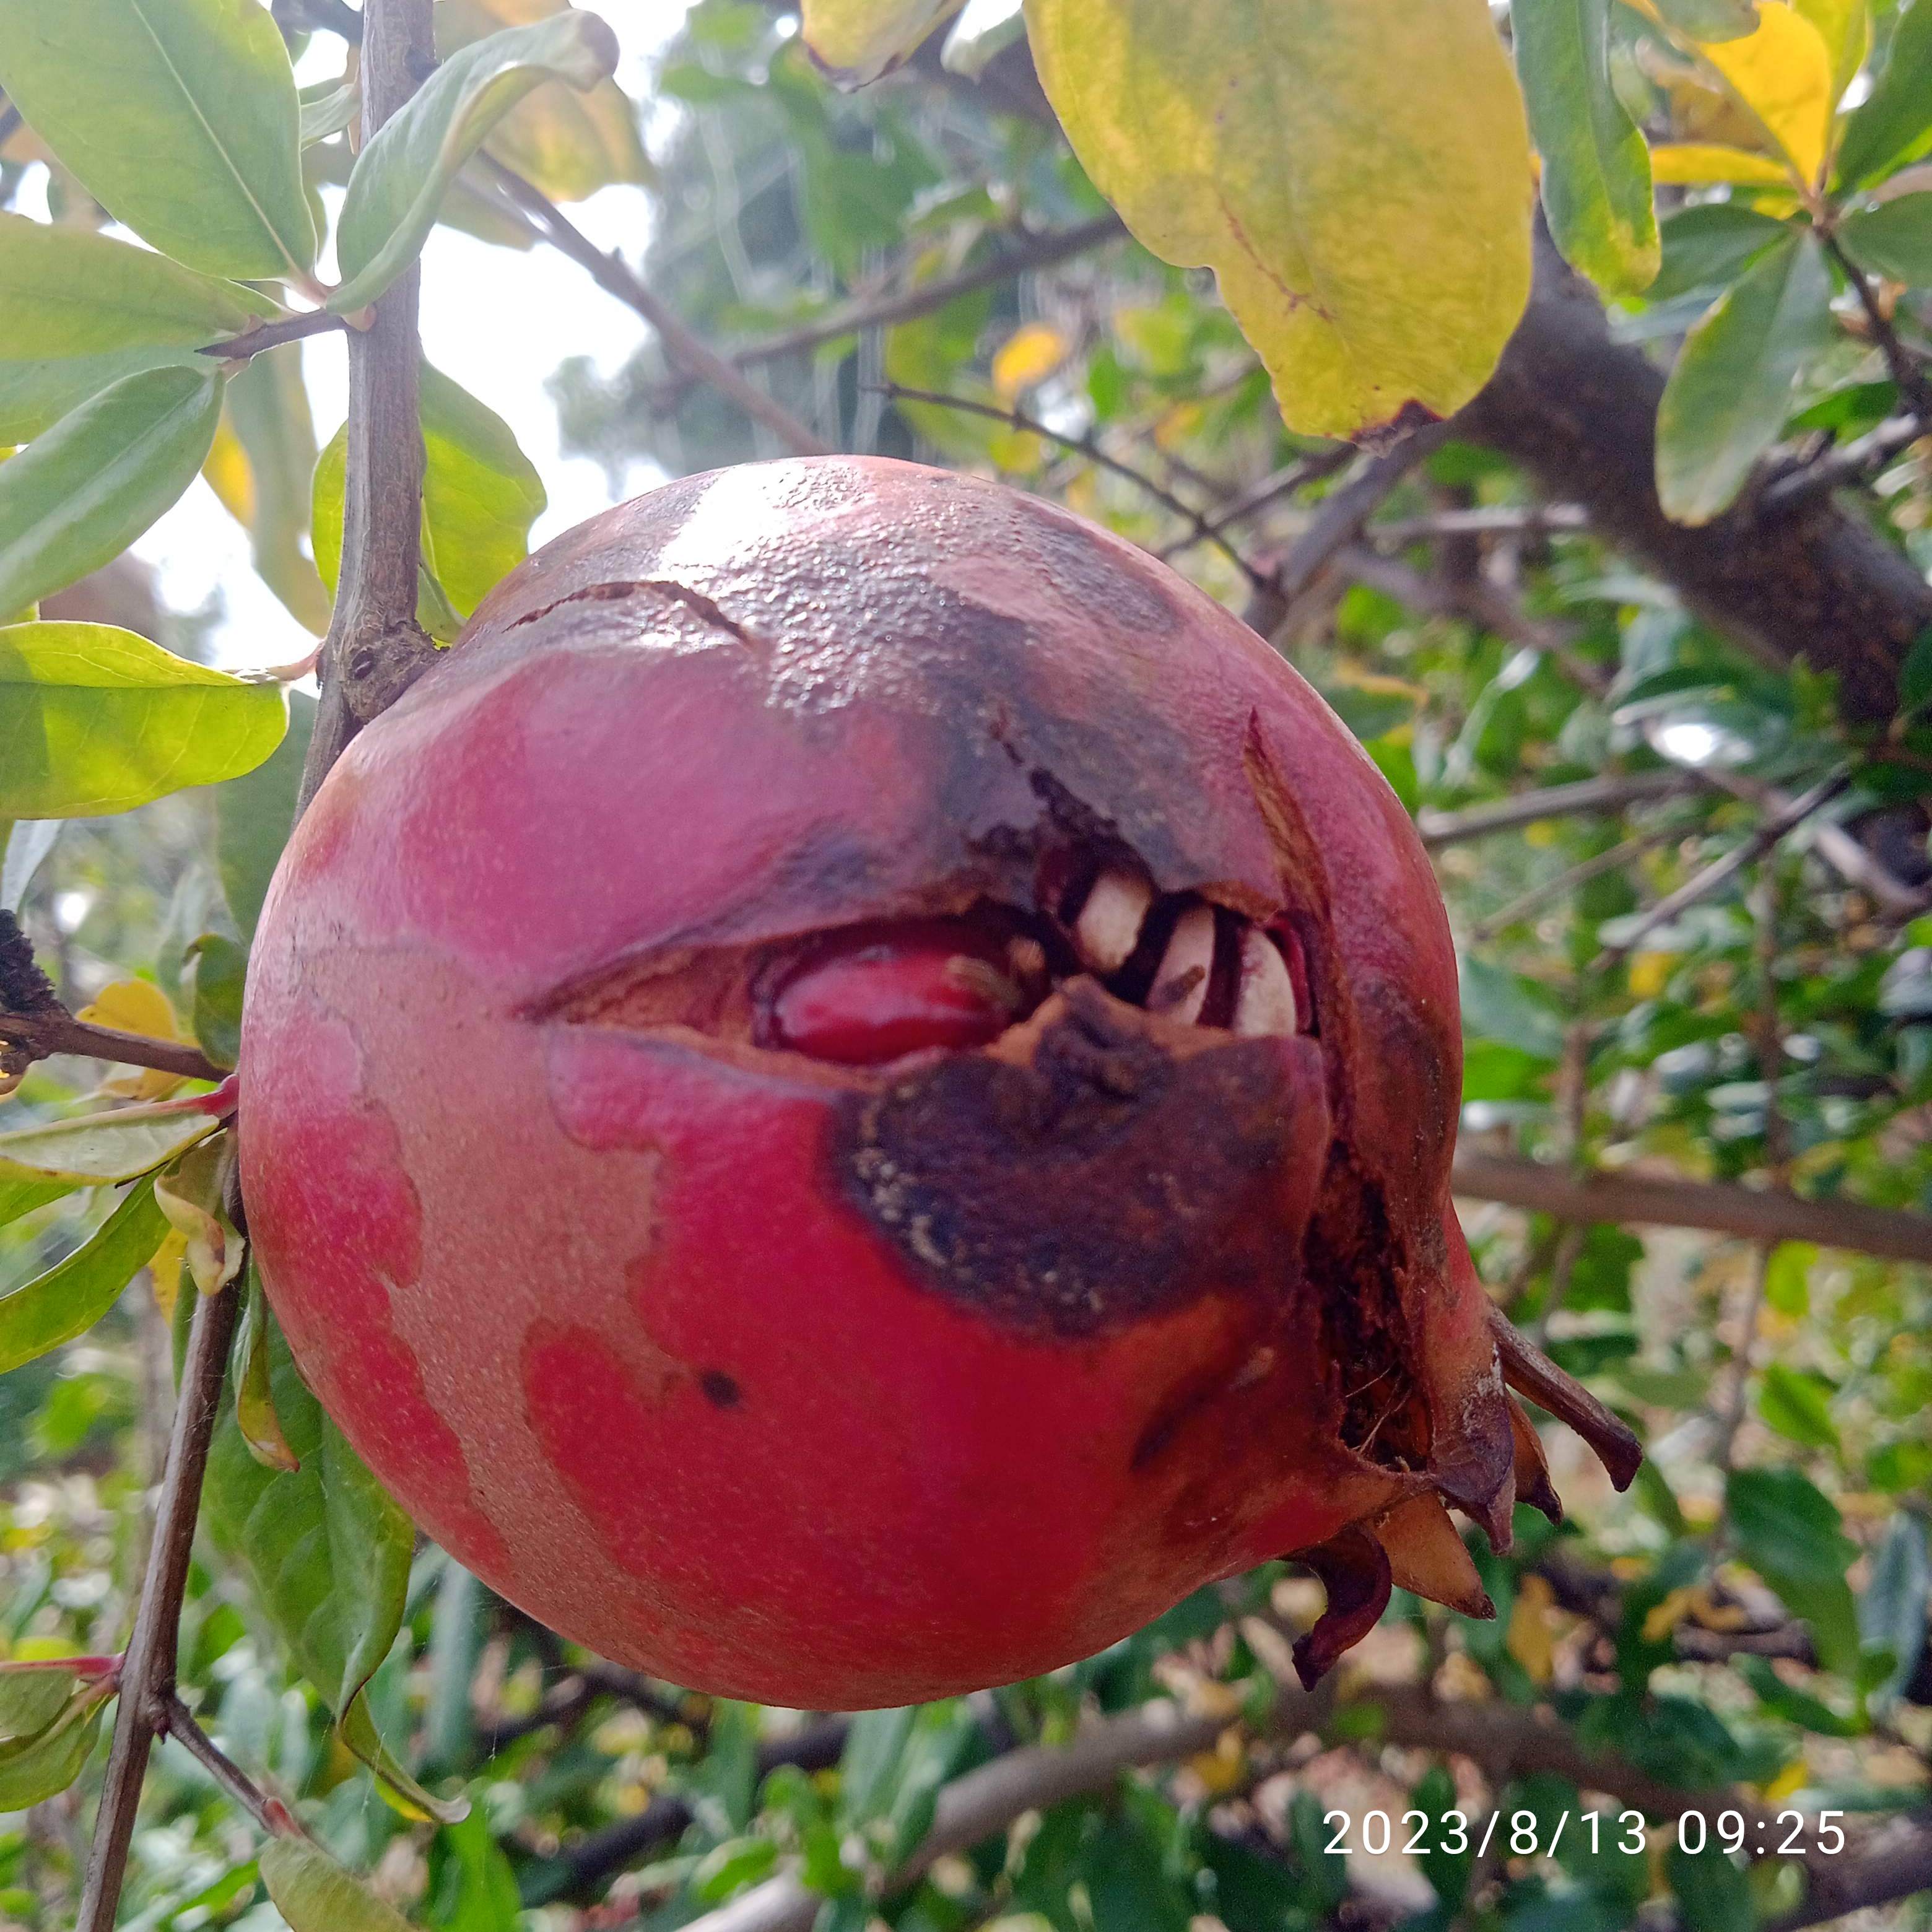
Label: Bacterial_Blight